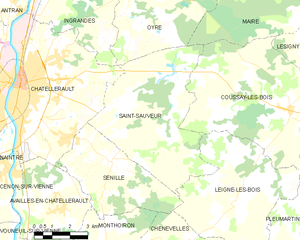
Carte des communes françaises Saint-Sauveur